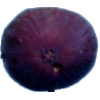
Label: Fig 1